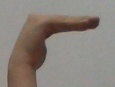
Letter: haa